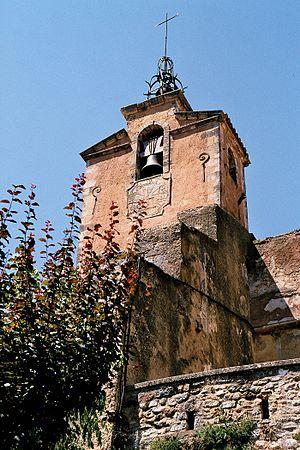
Roussillon en Vaucluse (France), clocher (vue de face).
Roussillon est une commune française située dans le département de Vaucluse en région Provence-Alpes-Côte d'Azur. Ses habitants sont appelés les Roussillonnais.